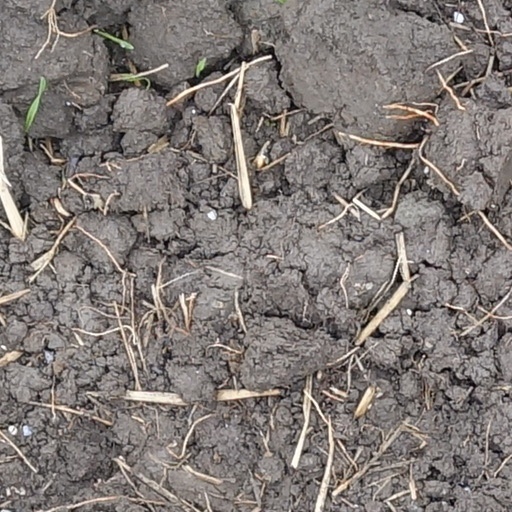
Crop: wheat